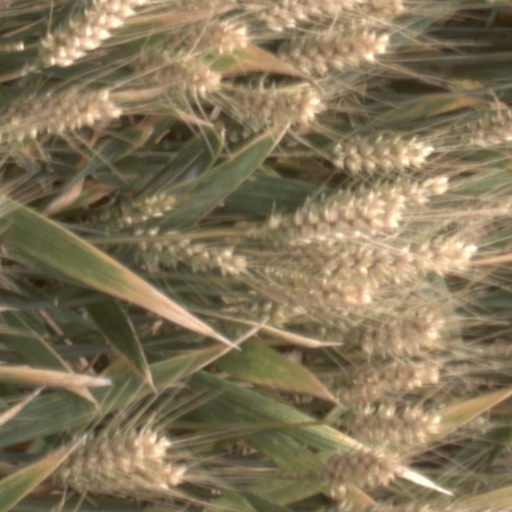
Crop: wheat